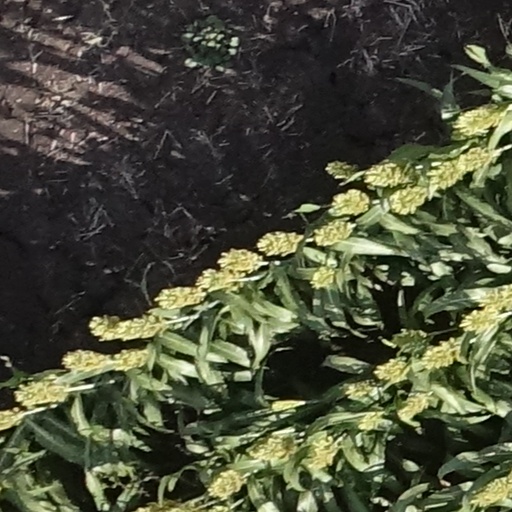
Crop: sorghum